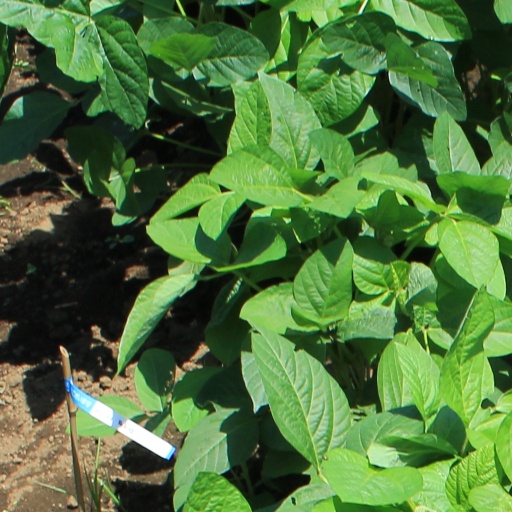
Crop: soybean